Mentelle Park

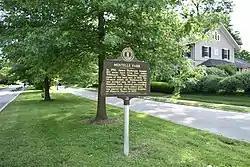
Mentelle Park in 2019

Mentelle Park in Lexington, Kentucky, is a boulevard district of the Mentelle neighborhood. The district includes 48 residential structures facing Mentelle Park between Richmond Road and Cramer Avenue. Entrances to Mentelle Park at Richmond Road and Cramer Avenue feature limestone pillars. The neighborhood was developed in 1905, and homes in the district were constructed 1906–1934. Four styles of architecture are evident, including American Foursquare, Colonial Revival, Colonial Revival Cottage, and Bungalow. Foursquare and Colonial houses are two stories, and Bungalows and cottages are stories. The district was added to the National Register of Historic Places in 1985.